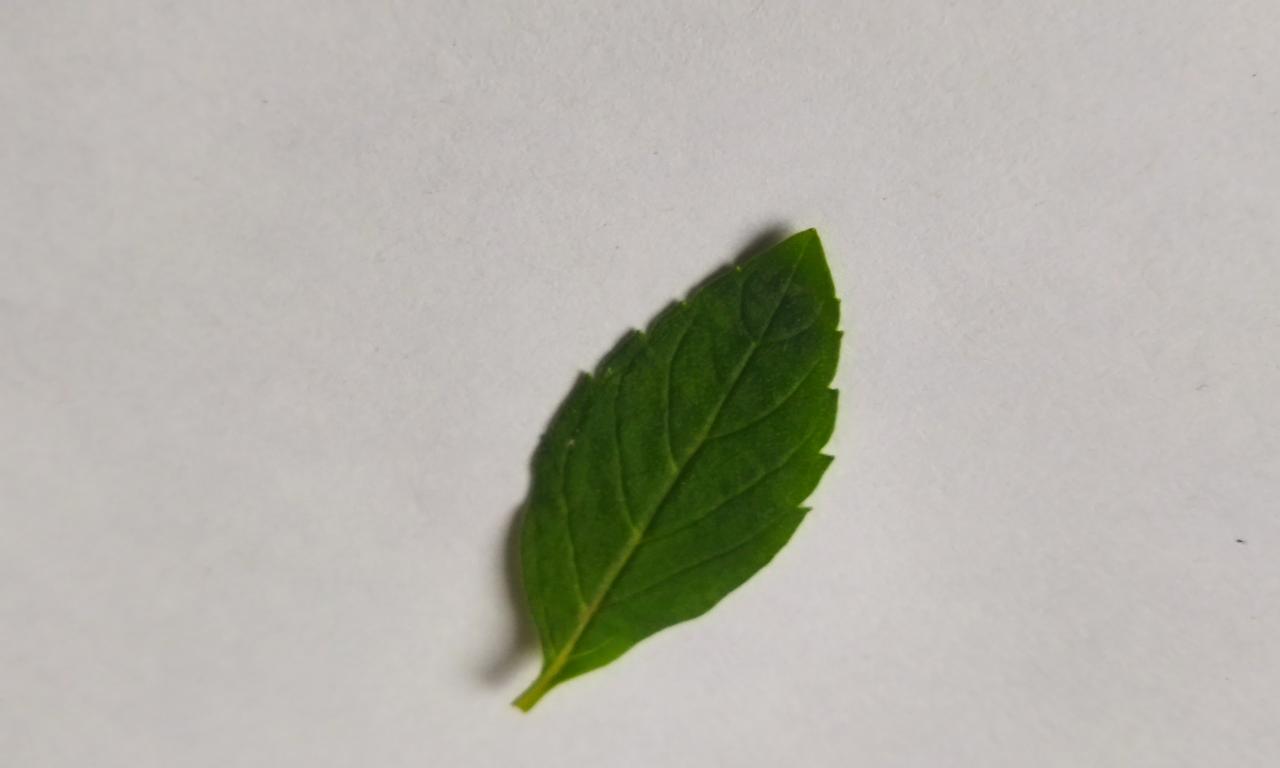
Label: Fresh